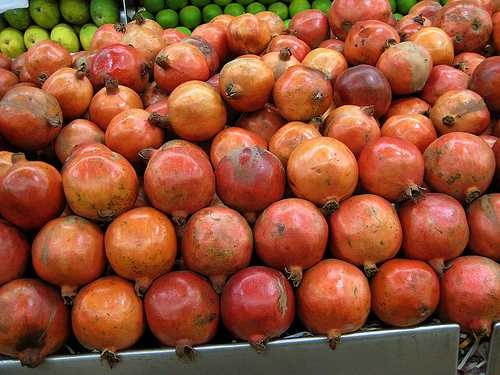
Label: Pomegranate